Rani Pokhari

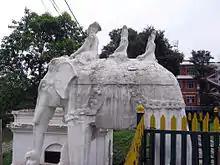
King Pratat Malla with his sons on an elephant at Rani Pokhari.

Rani Pokhari was built in 1670 AD by King Pratap Malla, one of the most illustrious monarchs of the Malla dynasty that ruled Nepal for more than 600 years. Pratap Malla had the tank constructed to console his queen who was distraught with grief after their son was trampled to death by an elephant. He had water collected from various holy places and river confluences in Nepal and India like Gosaikunda, Muktinath, Badrinath, Kedarnath and poured into the pond to sanctify it.